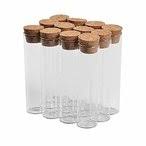
Waste category: glass